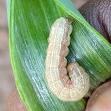
Crop: Onion
Condition: caterpillar-p